Bletchingdon

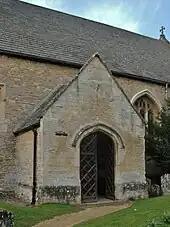
St Giles parish church porch, added in 1695, with four-centred arch

Bletchingdon's medieval manor house was rebuilt by Sir Thomas Coghill in about 1630. It was fortified and garrisoned by 200 Royalist troops in the Civil War, before being surrendered to Parliamentarian troops in 1645. John Coghill sold it to Viscount Valentia in 1716.